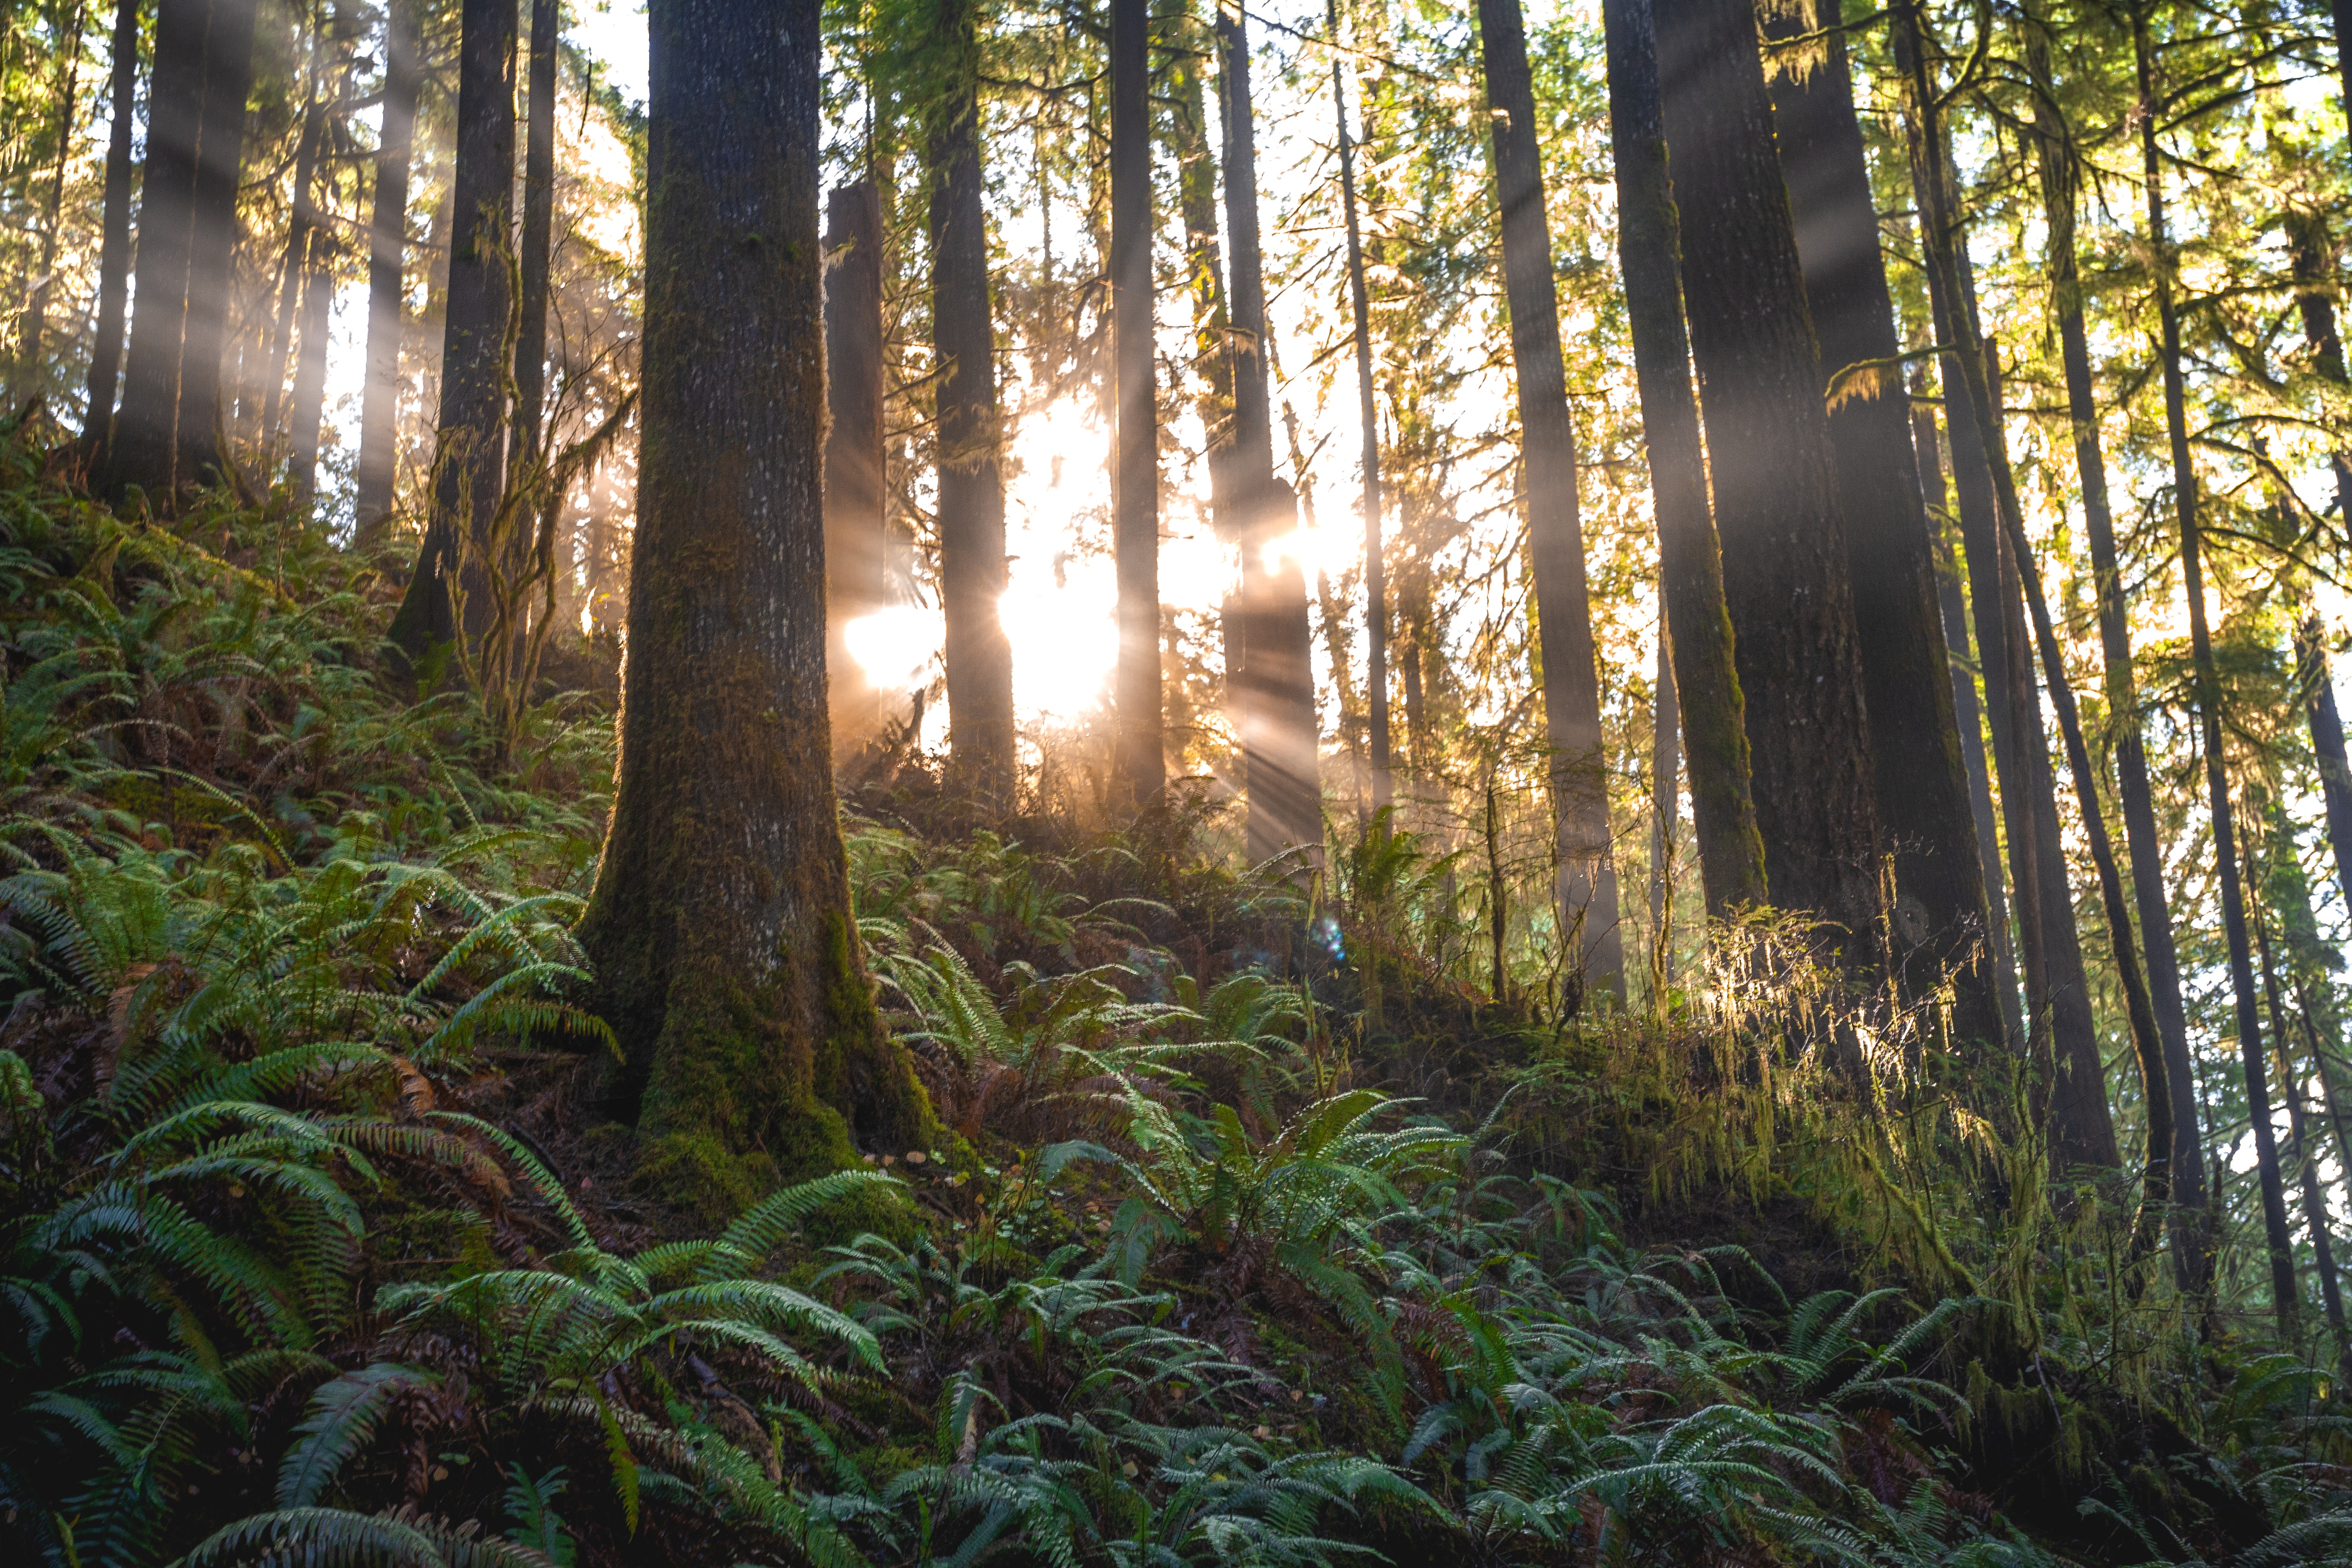
tree, forest, natural environment, sunlight, nature, old growth forest, woodland, natural landscape, vegetation, light, spruce fir forest, biome, Northern hardwood forest, nature reserve, morning, tropical and subtropical coniferous forests, atmospheric phenomenon, woody plant, valdivian temperate rain forest, temperate coniferous forest, plant, wilderness, wood, temperate broadleaf and mixed forest, jungle, leaf, grass, trunk, rainforest, sky, grove, redwood, sun, landscape, sunrise, branch, lens flare, vascular plant, trail, deciduous, plant stem